Derrek Tuszka

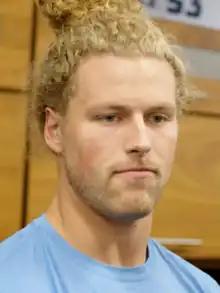
Tuszka in 2022

Derrek Tuszka (born July 11, 1996) is an American former professional football linebacker who played in the National Football League (NFL). He played college football at North Dakota State.